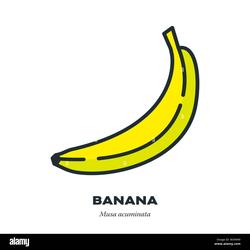
Label: Banana